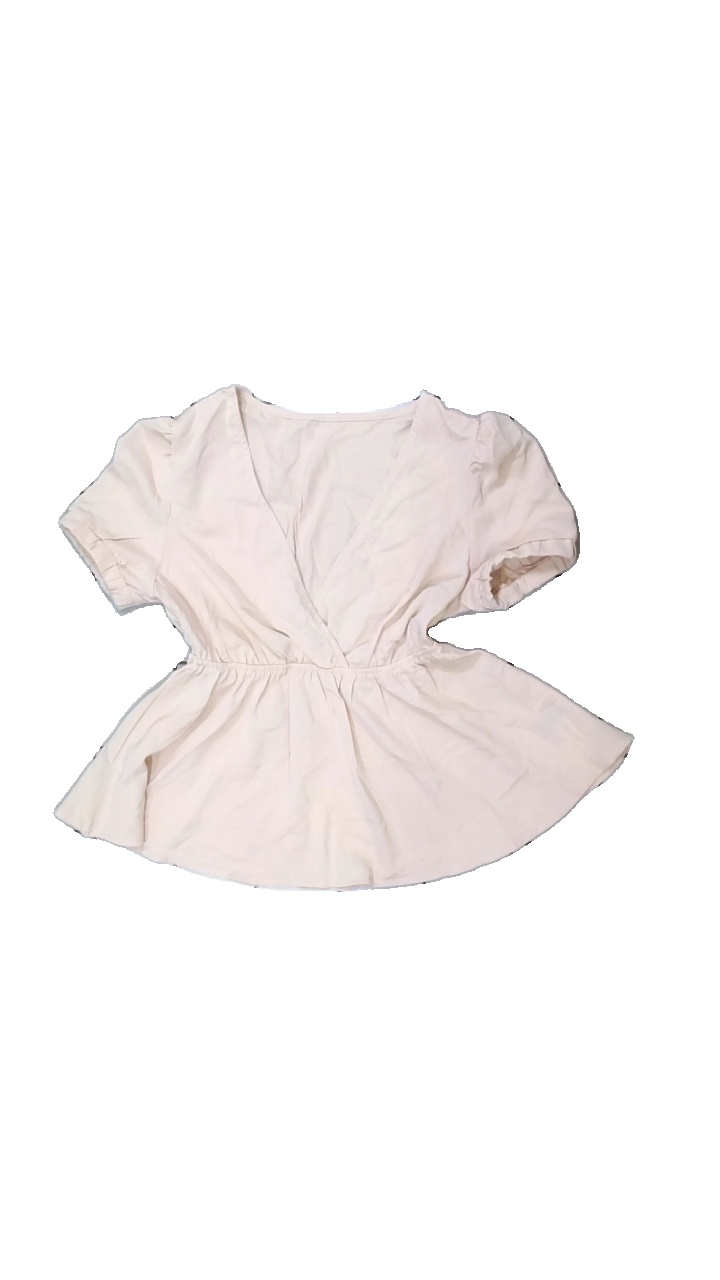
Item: Top (Ladies)
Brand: Shein
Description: rosa klänning med puff ärmar, lösa trådar
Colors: Pink
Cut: Regular
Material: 100% polyester
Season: All
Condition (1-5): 4
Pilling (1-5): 5
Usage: Export
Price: <50